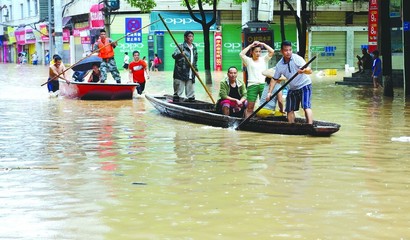
Weather: rain or strom